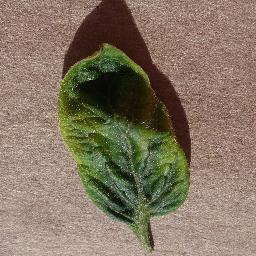
Label: Tomato___Tomato_Yellow_Leaf_Curl_Virus